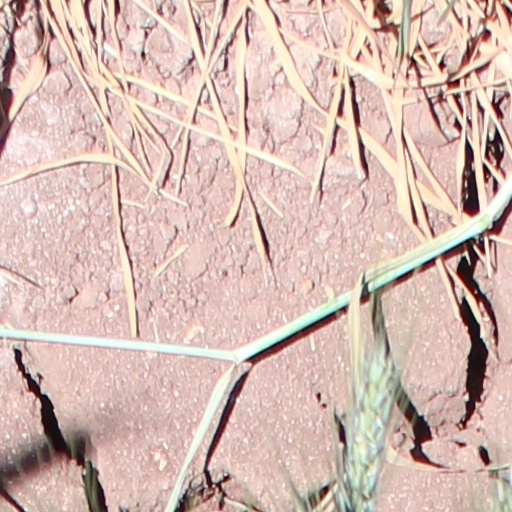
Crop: wheat